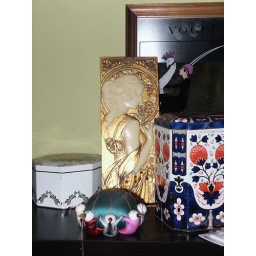
The shelf in the office just had a little Mucha added to it.